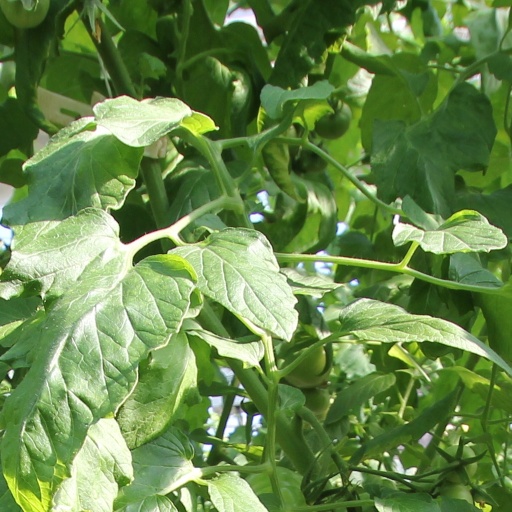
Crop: tomato